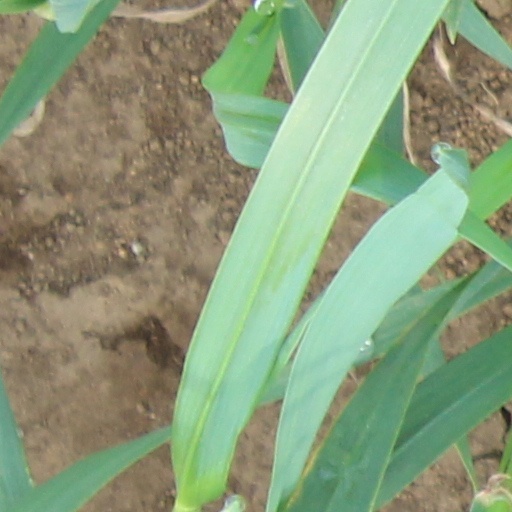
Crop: wheat